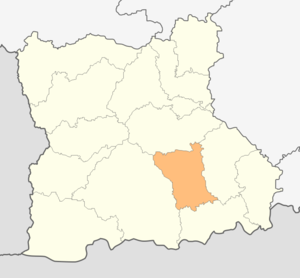
Gotse Deltchev est une obchtina de l'oblast de Blagoevgrad en Bulgarie.